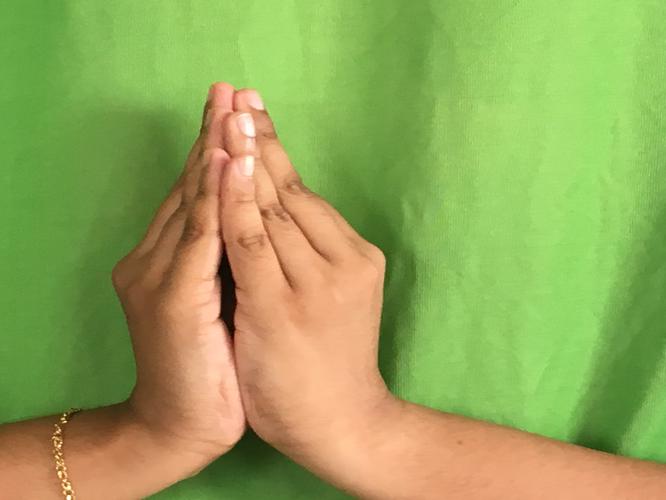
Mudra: Kapotham
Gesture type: double_hand